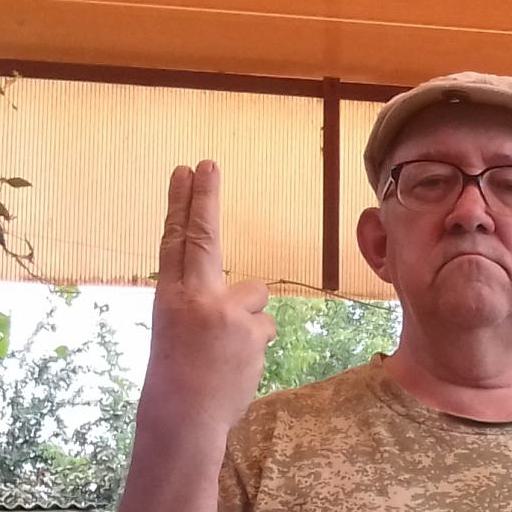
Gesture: two_up_inverted